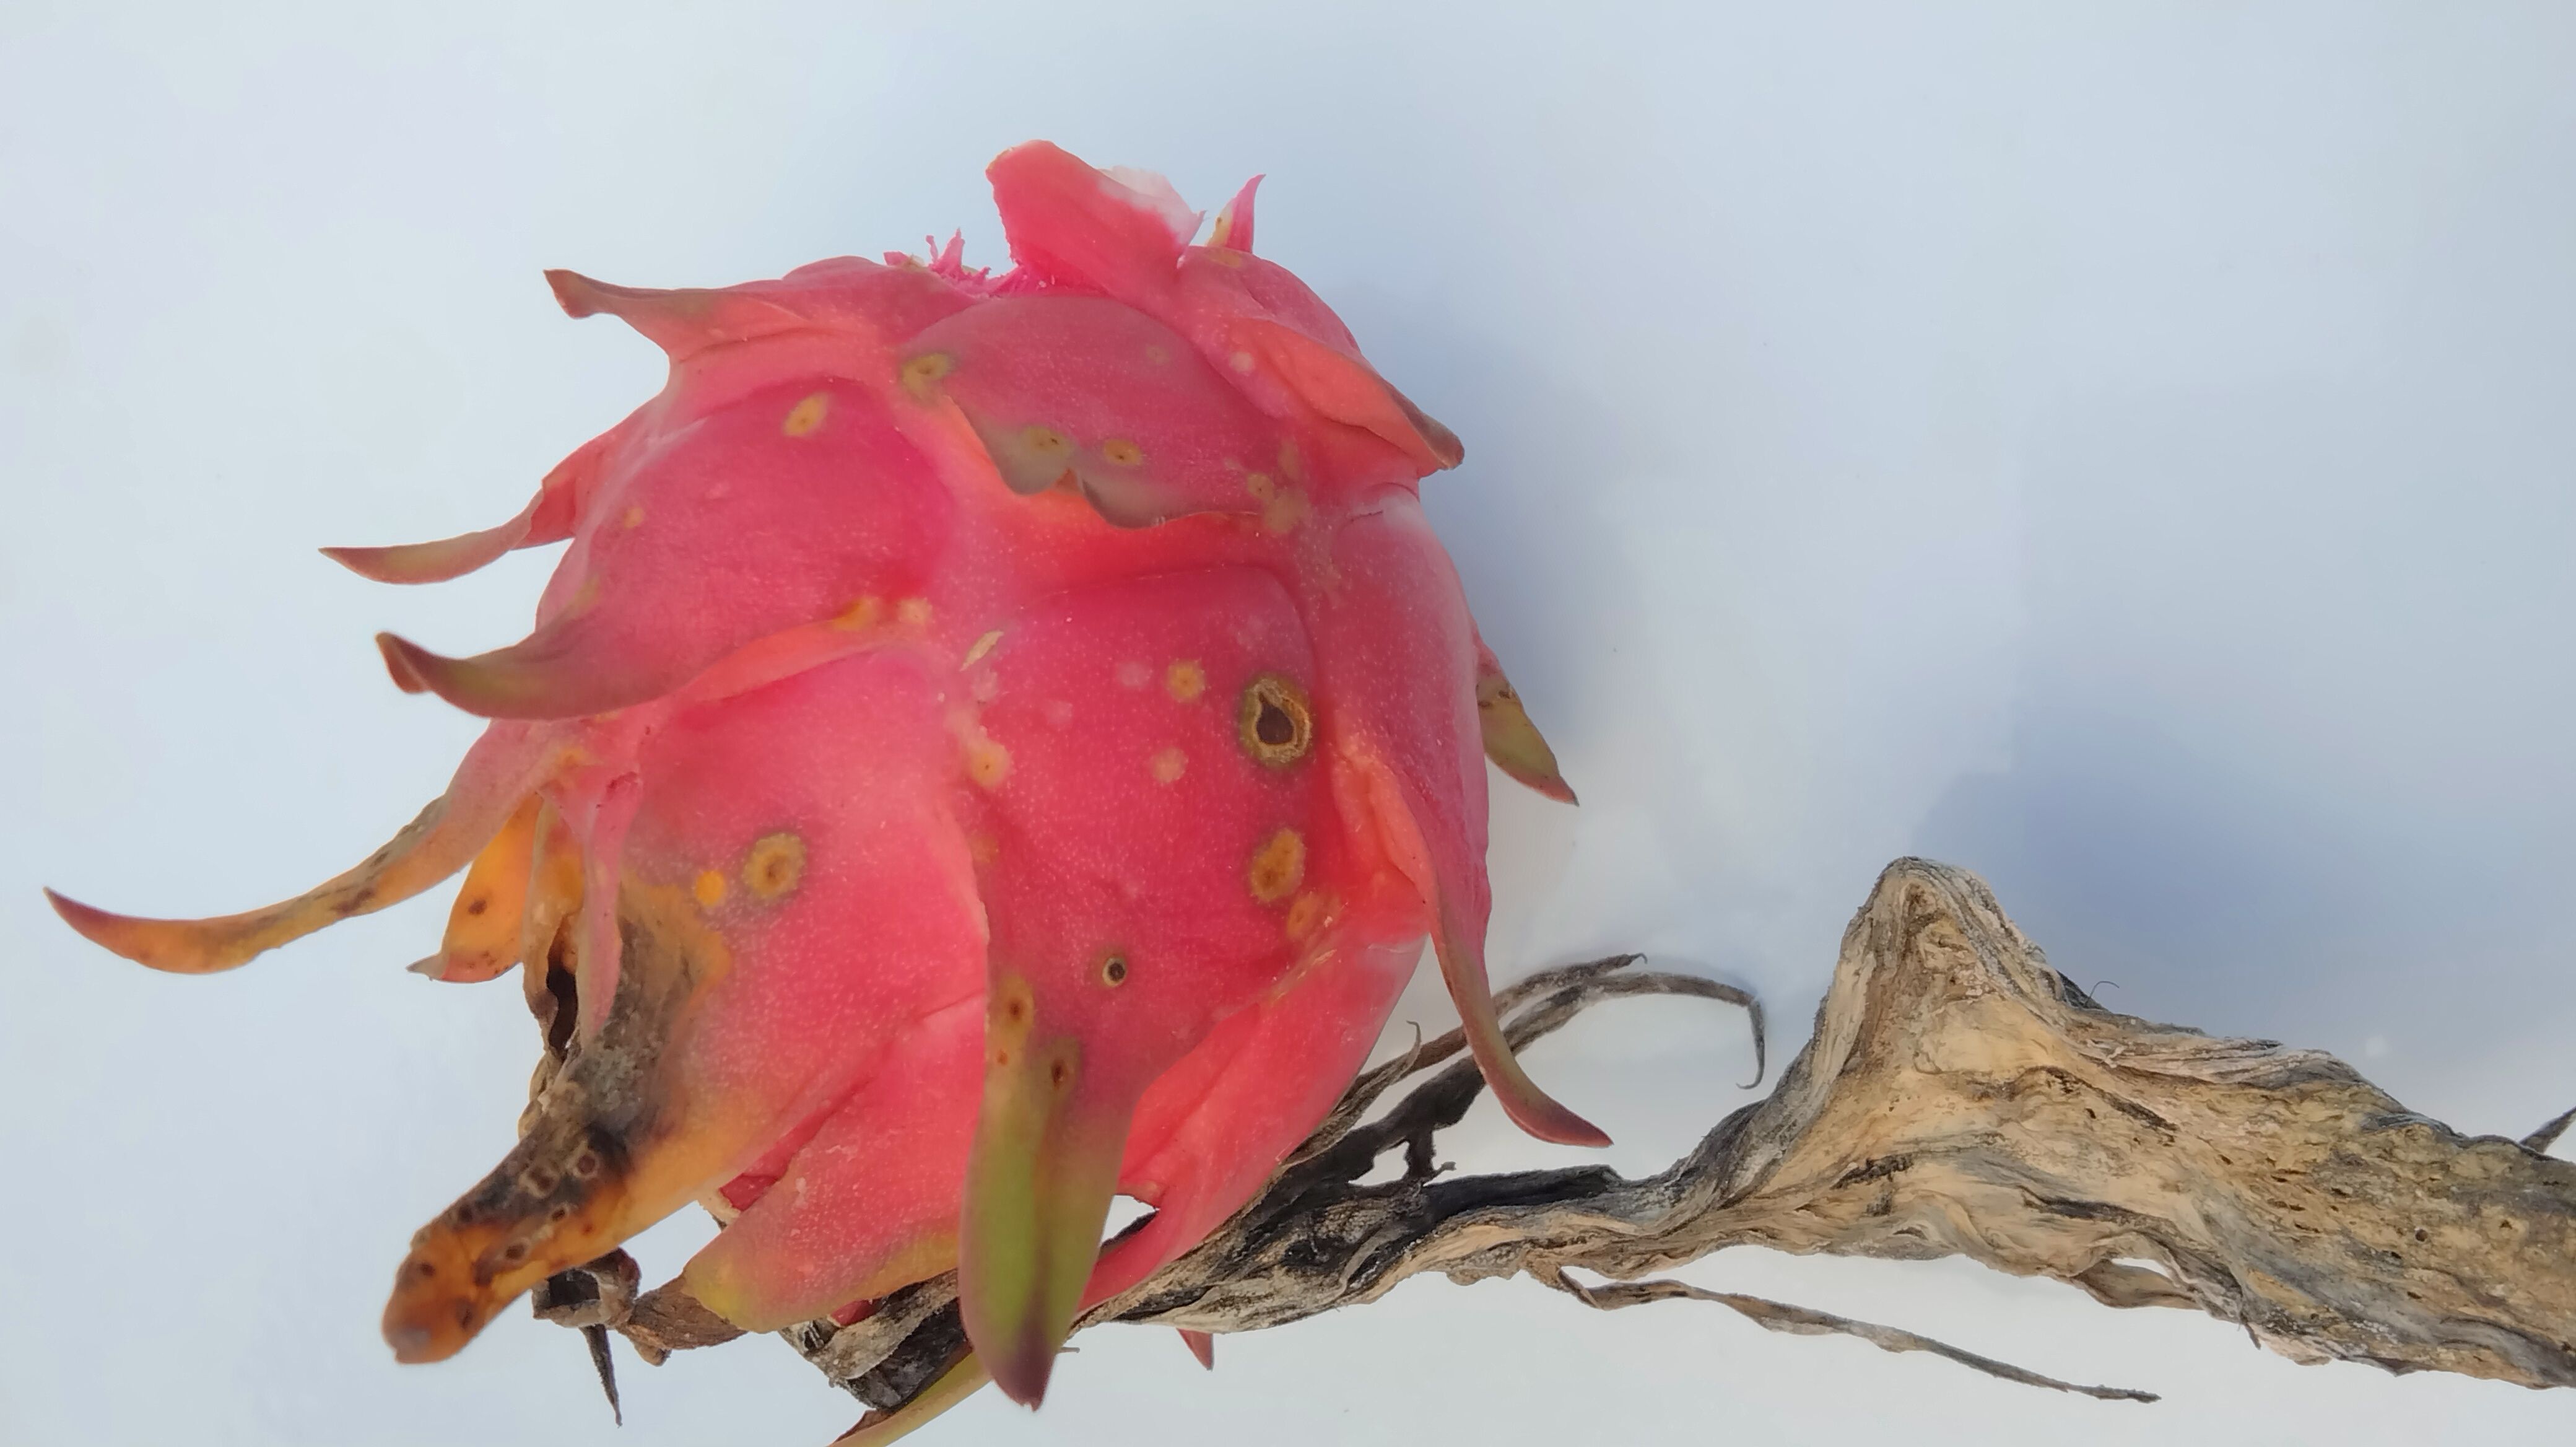
Label: Good fruit